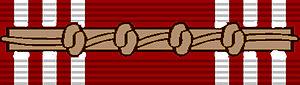
Gary Gordon est un militaire américain. Membre de la Delta Force lors de la bataille de Mogadiscio, il est décoré de la Medal of Honor pour avoir été tué en protégeant le pilote d'un hélicoptère écrasé.